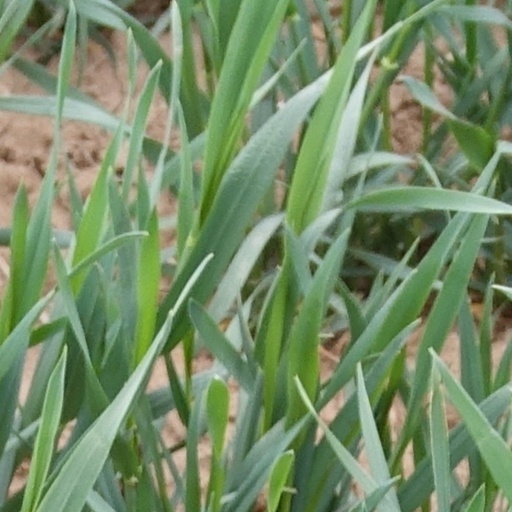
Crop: wheat